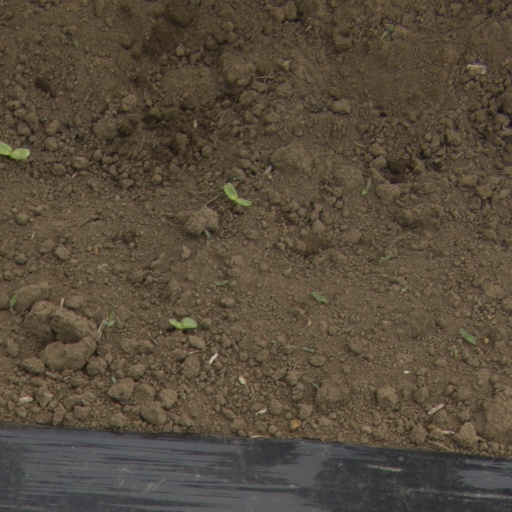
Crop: Jerusalem artichoke